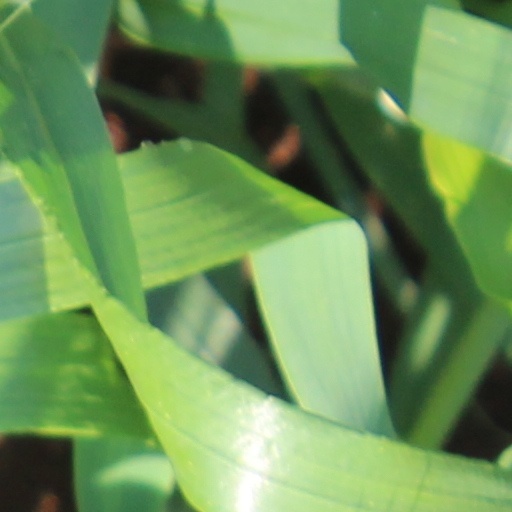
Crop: wheat